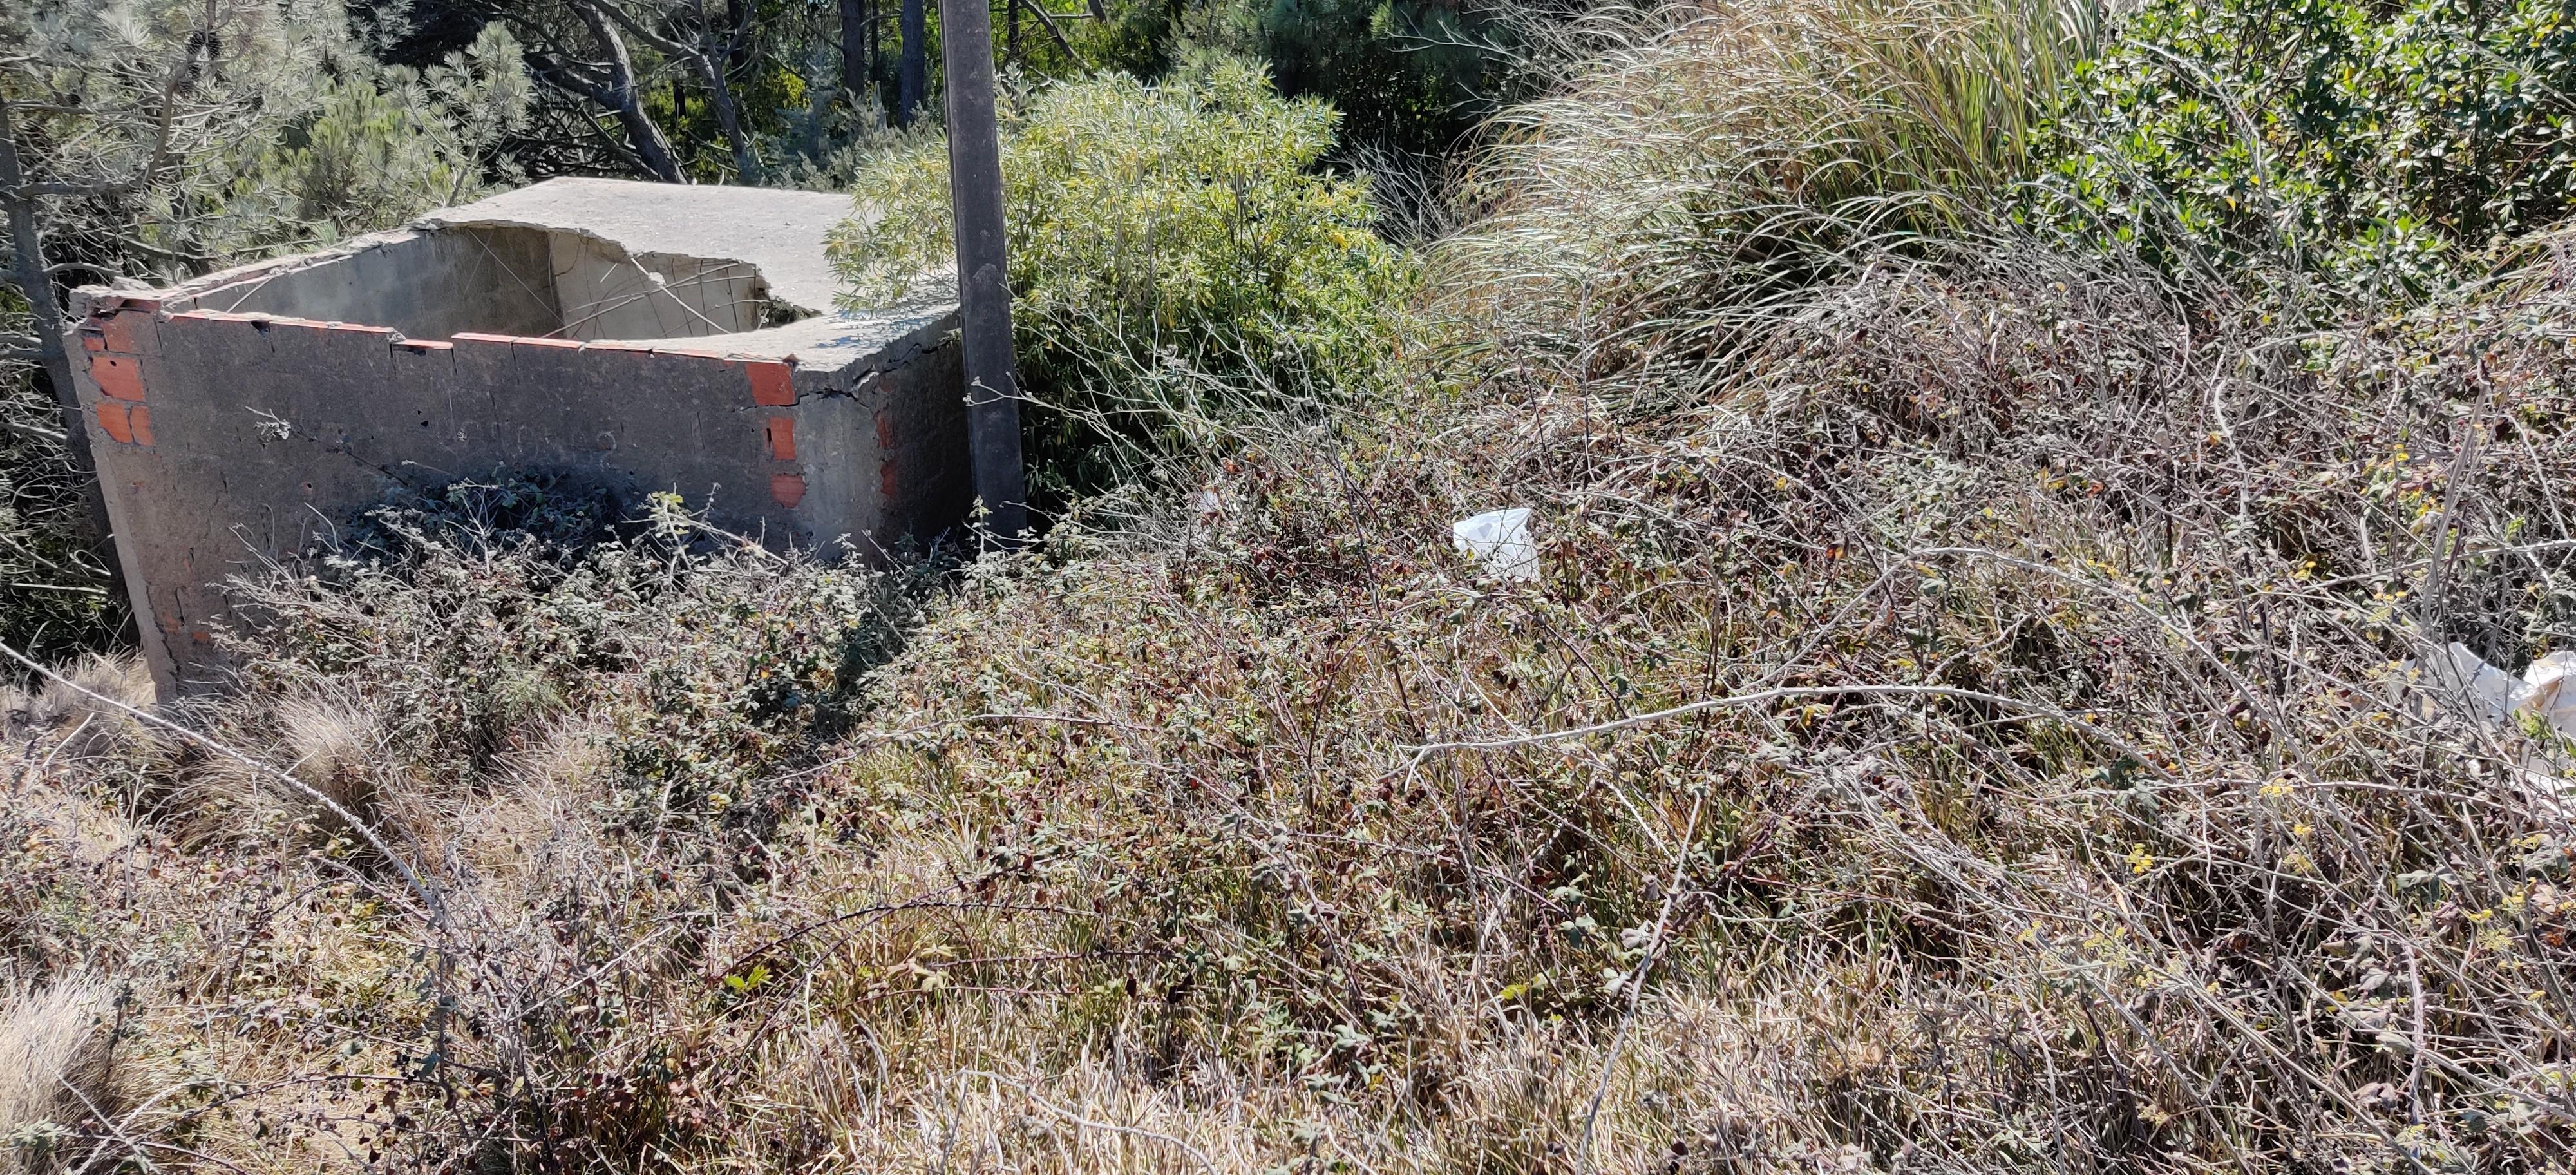
Object: Single-use carrier bag (Plastic bag & wrapper)

Object: Unlabeled litter (Unlabeled litter)